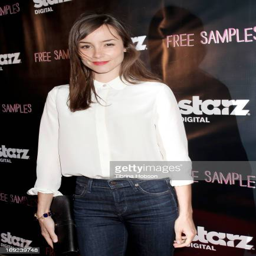
actor attends the premiere at laemmle noho